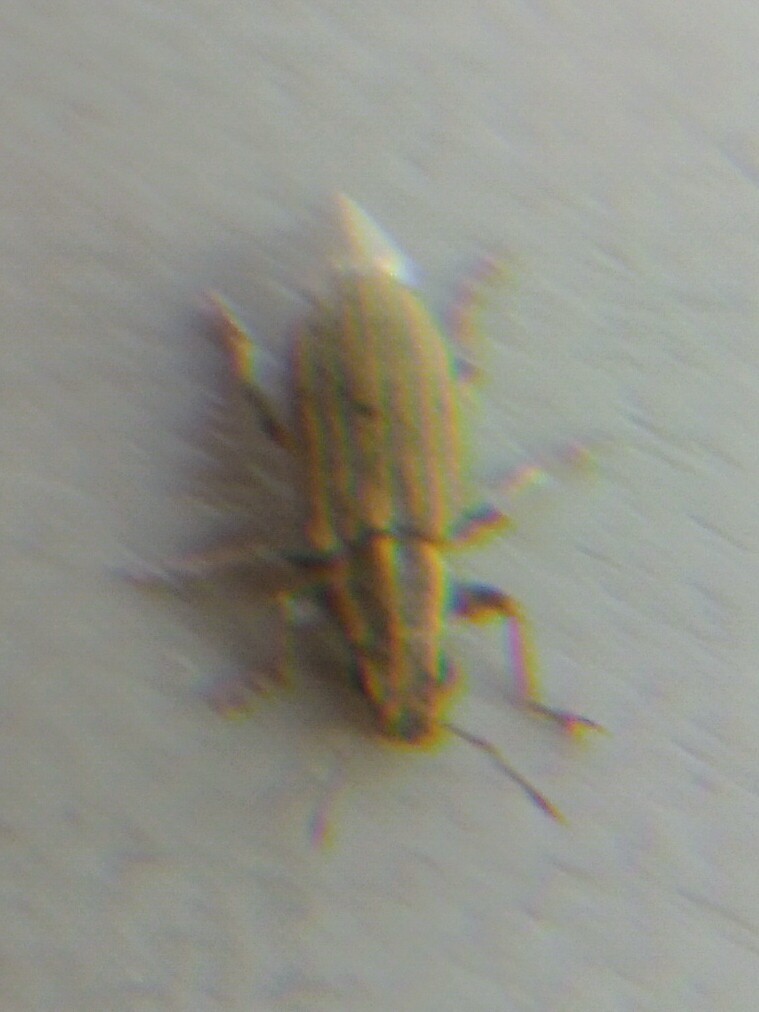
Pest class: pea_leaf_weevil